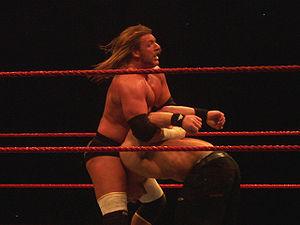
Paul Michael Lévesque, né le 27 juillet 1969 à Nashua, est un catcheur américain connu sous le nom de ring de Triple H. Il travaille actuellement à la World Wrestling Entertainment en tant que catcheur occasionnel, directeur de l'exploitation depuis 2013 et vice-président exécutif de la stratégie et du développement des talents mondiaux depuis 2019.
Le facebuster est une prise de catch dans laquelle l'attaquant force le visage de son adversaire vers le bas. Cette prise est une attaque comme un DDT ou un cutter.